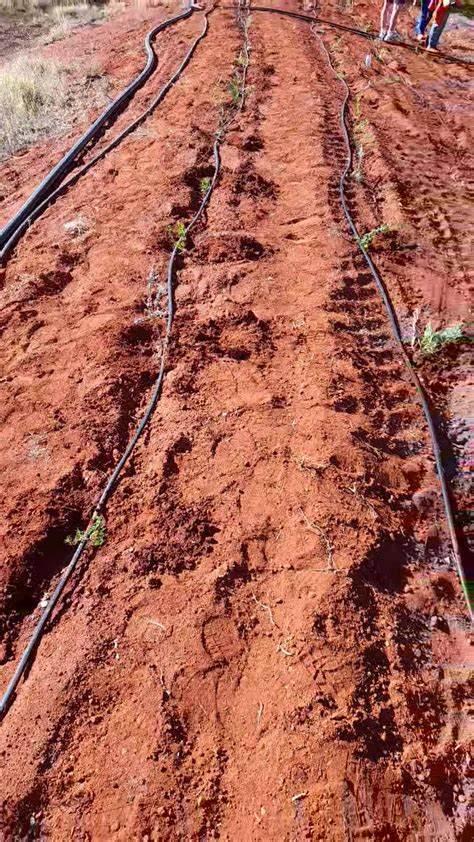
Haya ni mabomba ya maji yaliyogawanywa shambani ili kupitisha maji kwa usawa kwenye mimea. Mfumo huu wa umwagiliaji wa maji shambani unapendwa na wakulima kwa sababu ni rahisi mno na unaokolea wakati.